Keith Earls

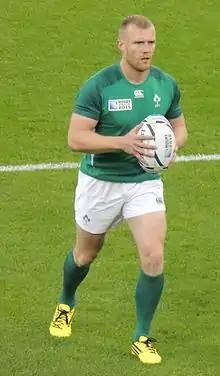
Earls representing Ireland during the 2015 Rugby World Cup

Keith Gerard Earls (born 2 October 1987) is an Irish former rugby union player who played as a wing for United Rugby Championship club Munster and the Ireland national team. He retired following the 2023 Rugby World Cup.